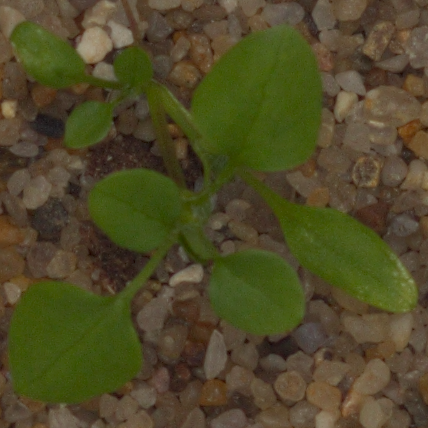
Label: common_chickweed